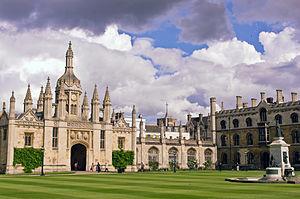
King's College est un des 31 collèges de l'université de Cambridge, au Royaume-Uni. Il fut fondé en 1441 par Henri VI. Dès 1445, une subvention du roi permit de construire des édifices imposants, amenant la condamnation en impasse de quelques rues de la ville. Les locaux devaient accueillir à l'origine un prévôt et 70 étudiants.